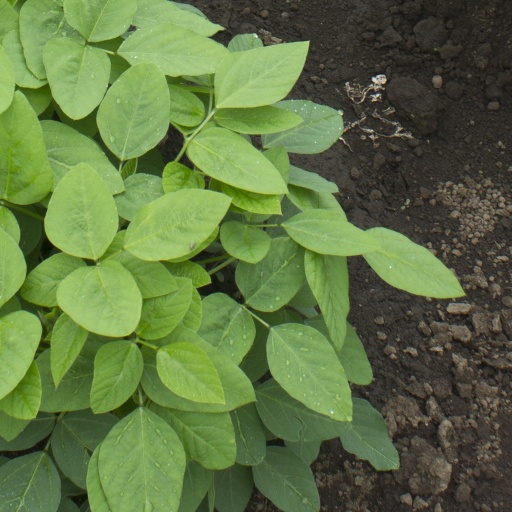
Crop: soybean